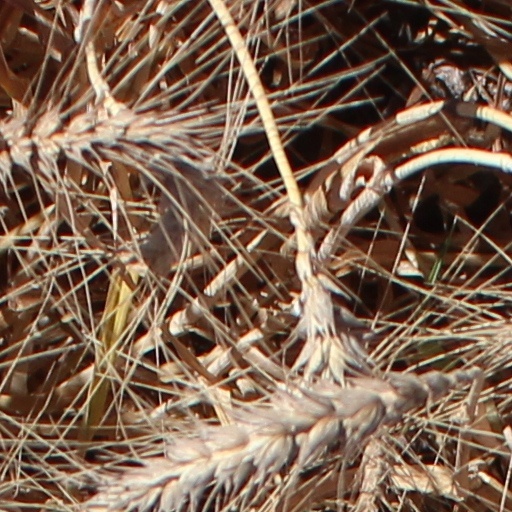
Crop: wheat